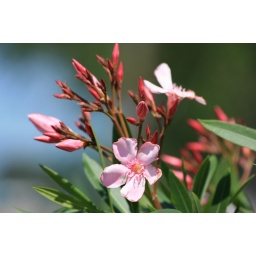
Post office flowers in Hempstead